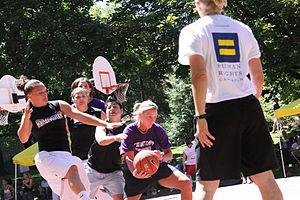
Le basket-ball féminin est la pratique féminine du basket-ball. Bien que sa pratique soit très répandue, sa reconnaissance sportive et médiatique a été plus tardive et moindre. Il est régulé par la Fédération internationale de basket-ball.
Le basket-ball à trois, communément nommé 3x3, est une discipline olympique variante du basket-ball mais en opposant deux équipes de trois joueurs au lieu de cinq, sur un demi-terrain.